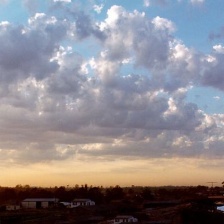
Cloud type: Altocumulus